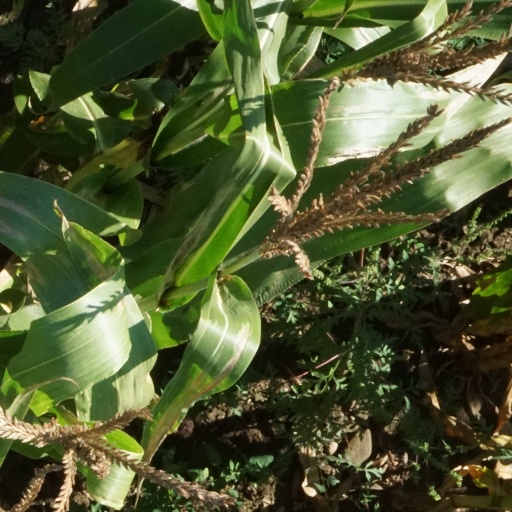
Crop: maize; corn